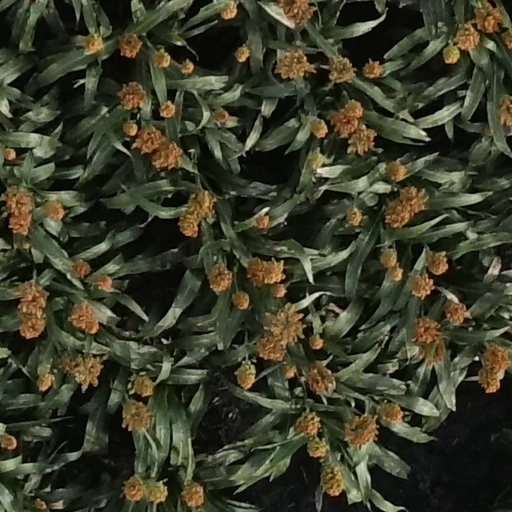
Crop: sorghum